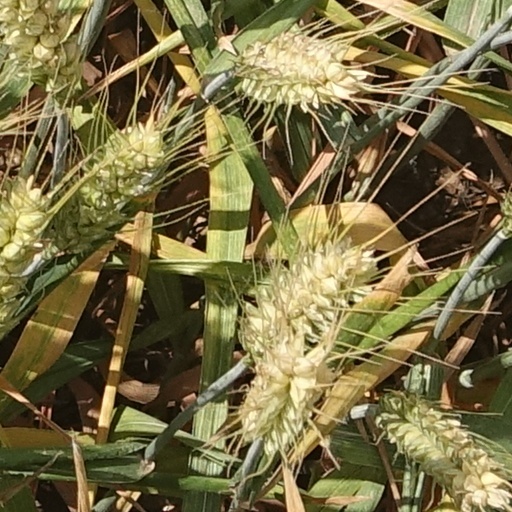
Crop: wheat